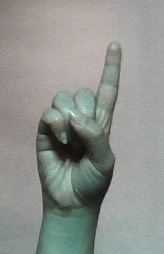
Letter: bb